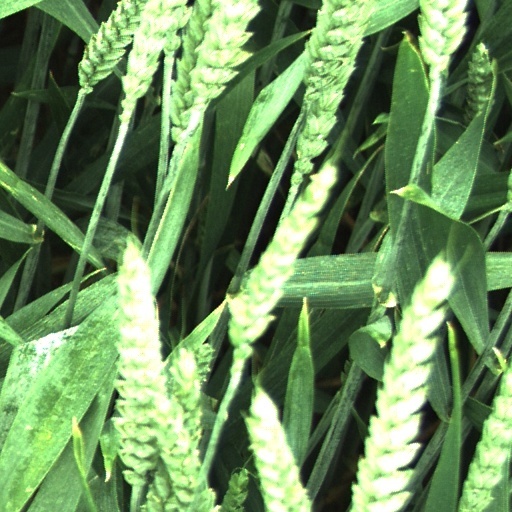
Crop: wheat